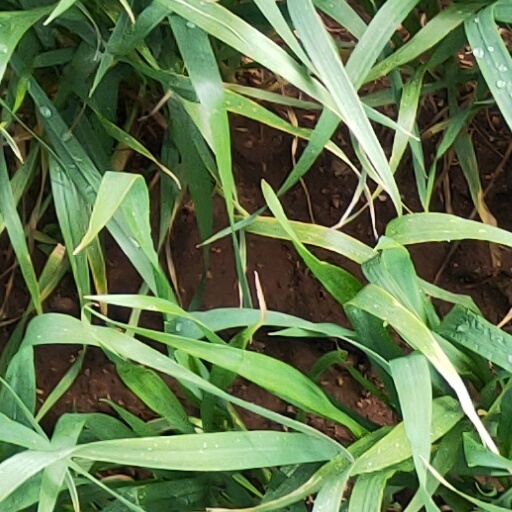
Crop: wheat